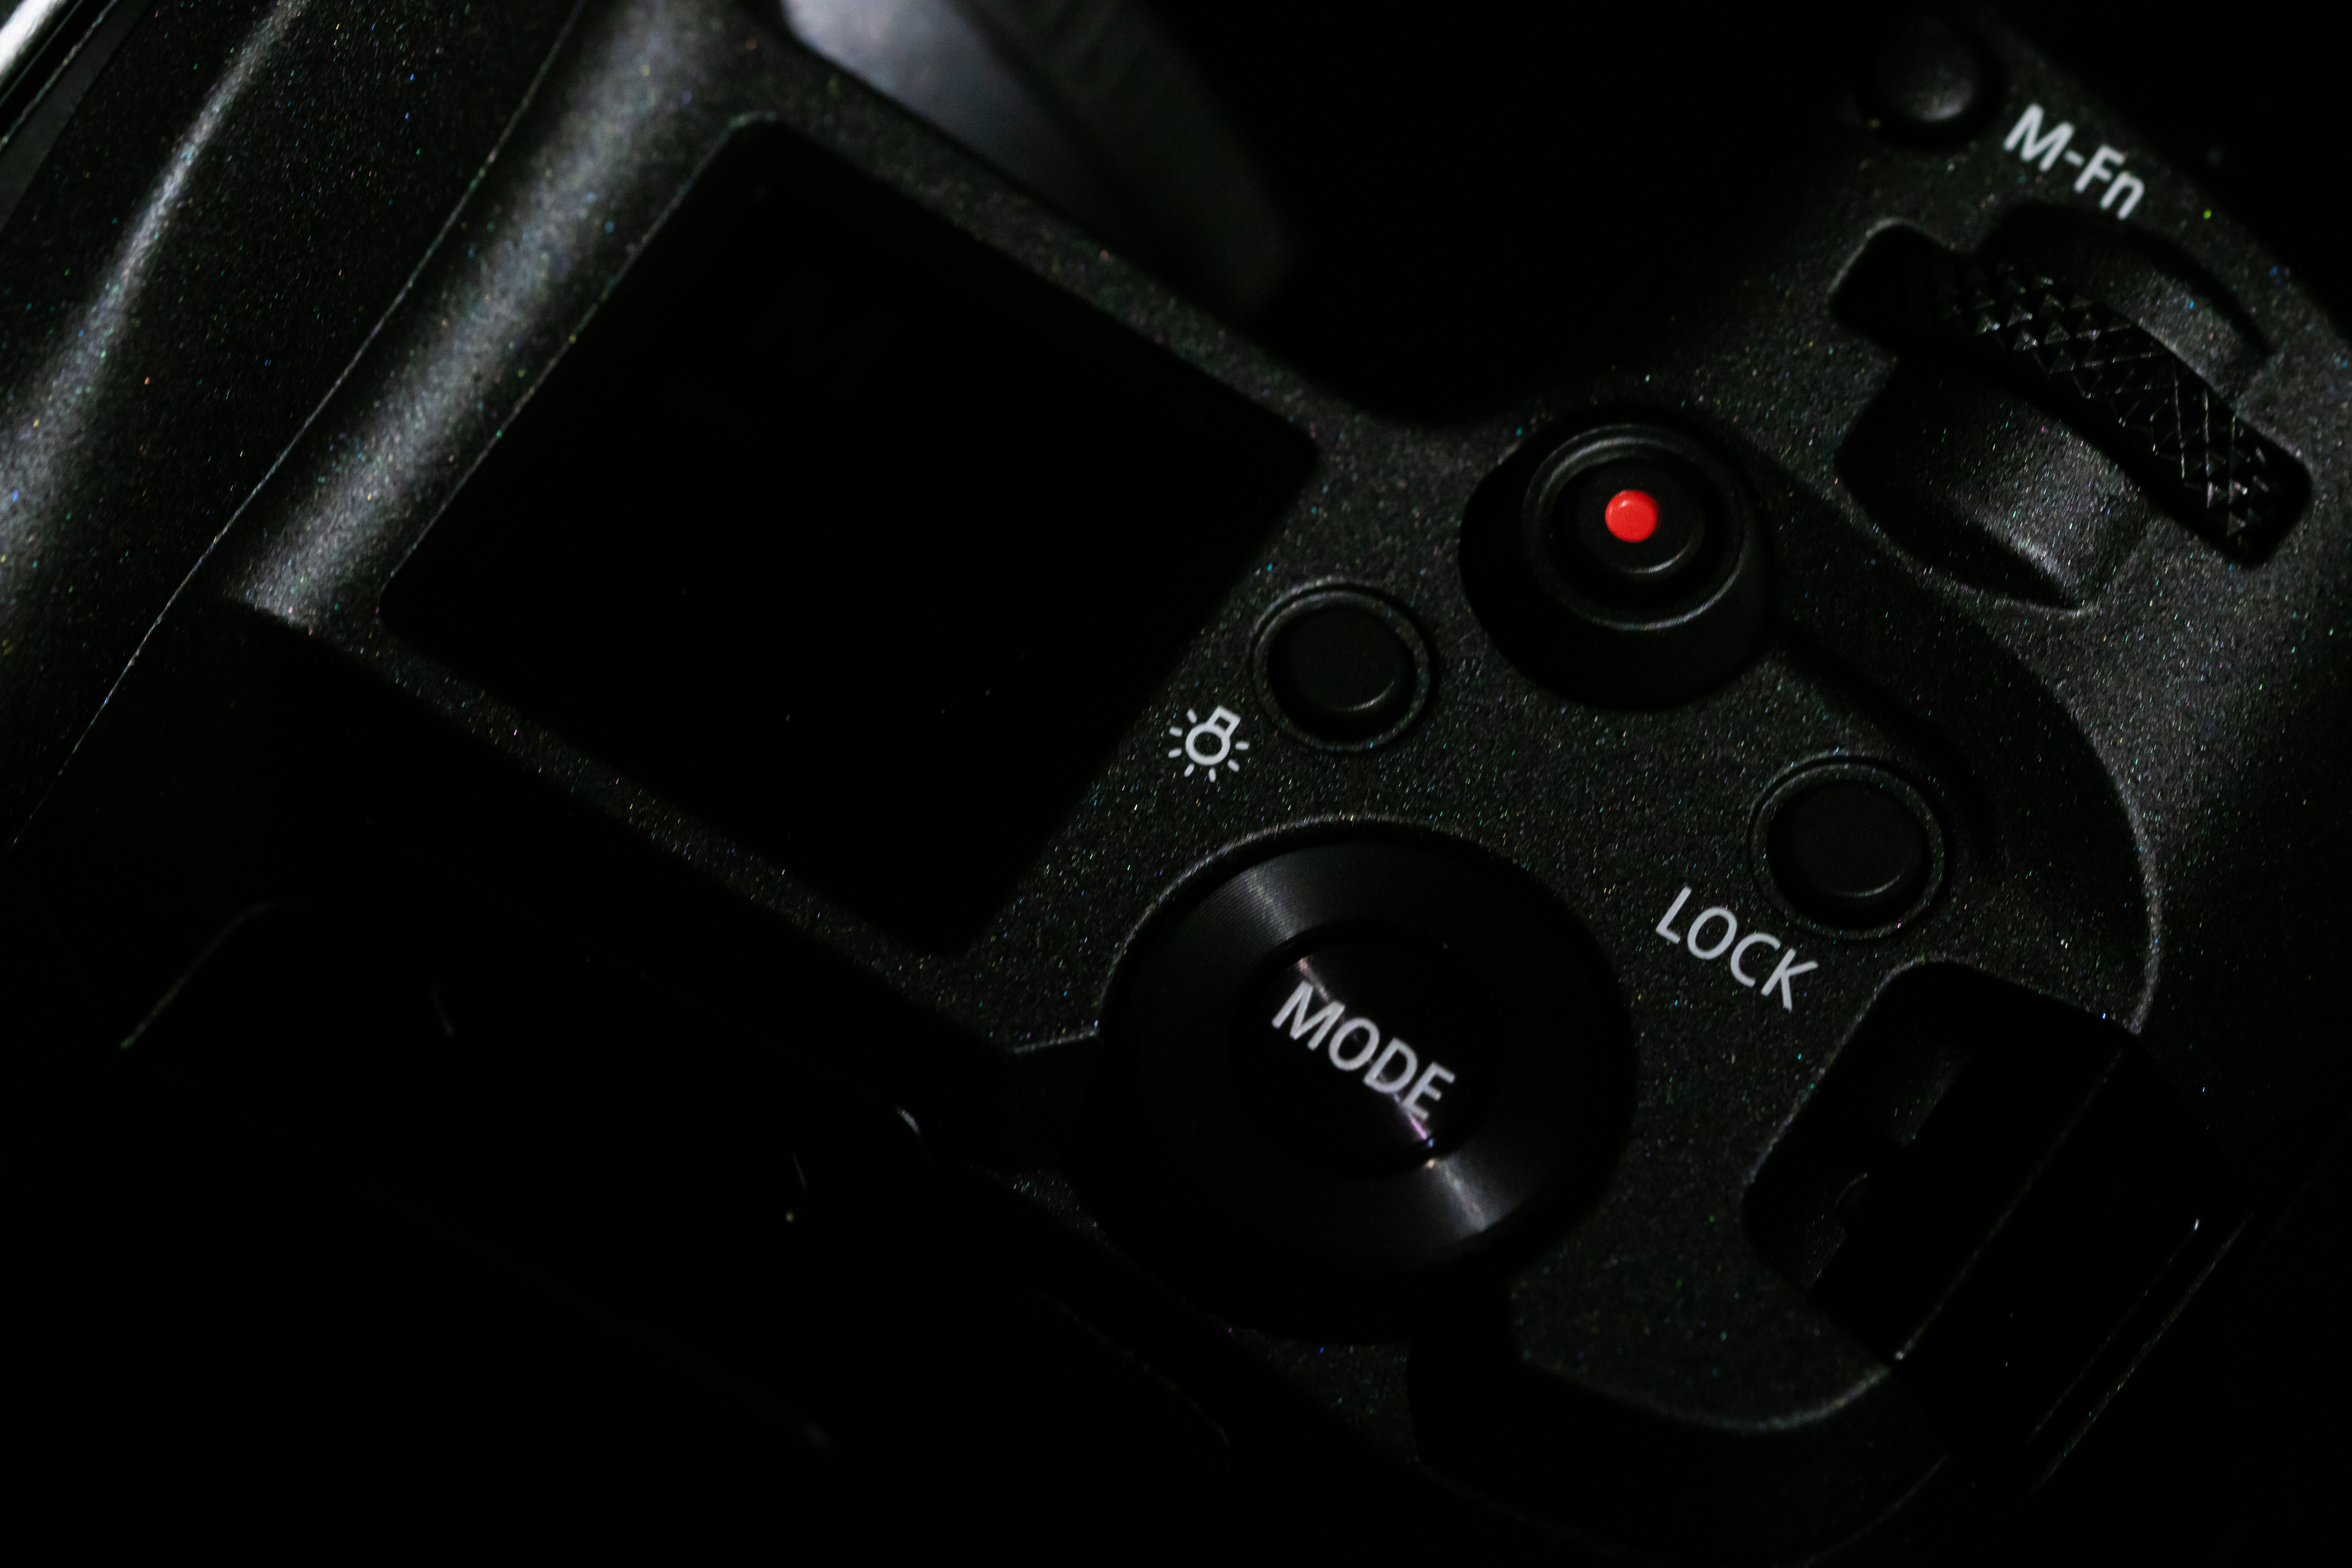
digital, black, technology, photography, auto part, cameras optics, wheel, single lens reflex camera, camera accessory